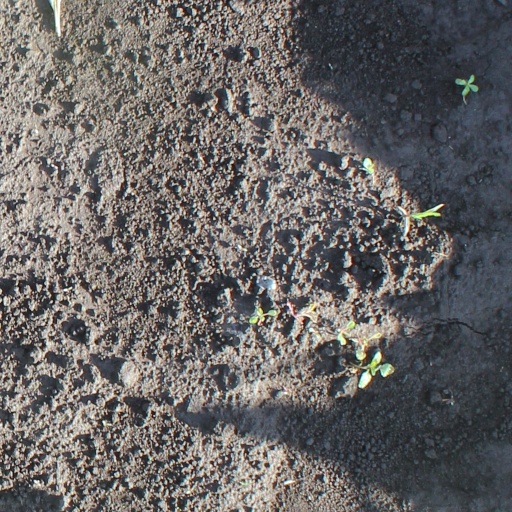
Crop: soybean